Y-chromosomal Adam

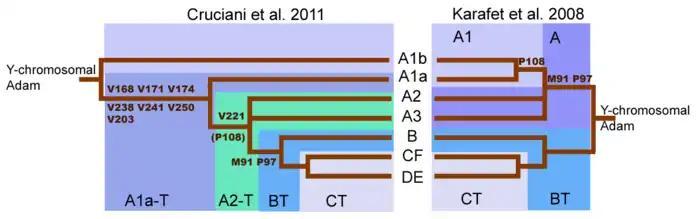
The revised root of the y-chromosome family tree by Cruciani et al. 2011 compared with the family tree from Karafet et al. 2008. It is now known that there is a haplogroup (A00) outside of this scheme. The group designated A1b here is now called A0, and "A1b" is now used for what is here called A2-T.

Initial sequencing (Karafet et al., 2008) of the human Y chromosome suggested that two most basal Y-chromosome lineages were Haplogroup A and Haplogroup BT. Haplogroup A is found at low frequencies in parts of Africa, but is common among certain hunter-gatherer groups. Haplogroup BT lineages represent the majority of African Y-chromosome lineages and virtually all non-African lineages. Y-chromosomal Adam was represented as the root of these two lineages. Haplogroup A and Haplogroup BT represented the lineages of Y-chromosomal Adam himself and of one of his sons, who had a new SNP.